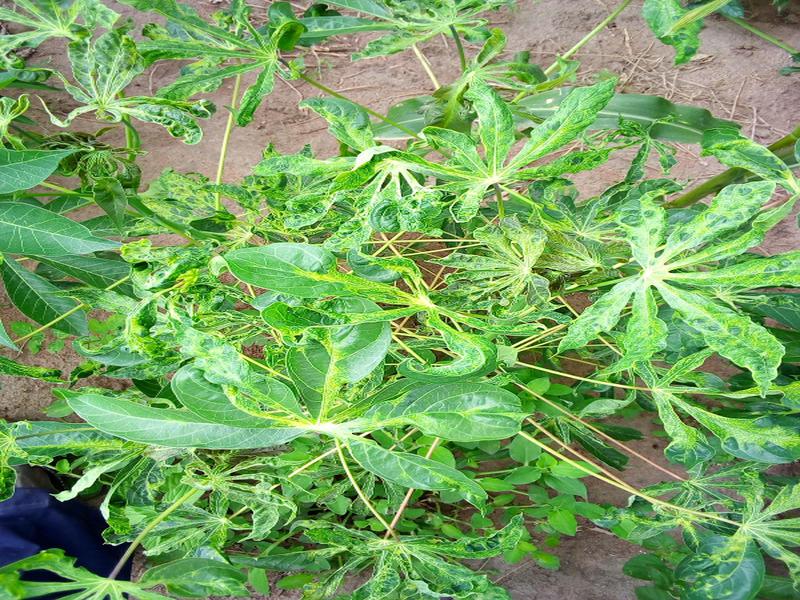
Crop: cassava
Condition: mosaic_disease